Chart recorder

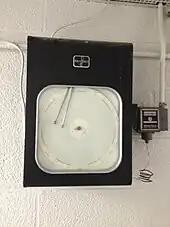
A circular chart recorder tracking temperature in a building

The paper chart is driven past the pen at a steady rate by a clockwork or electrical drive mechanism. One common method is to use a miniature synchronous motor which turns at a constant speed related to the power frequency; a gear-train is used to propel the paper. Industrial strip-chart recorders may have two-speed gear trains that allow a higher speed to be used for initial adjustments of a process or to follow process upsets. Medical and scientific recorders allow a wide range of accurately-controlled speeds to be set.